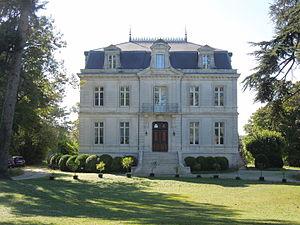
Lignières-Sonneville est une commune du Sud-Ouest de la France, située dans le département de la Charente.